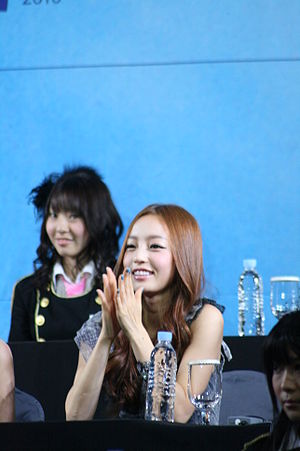
Goo Hara / Liv og karriere / 2008–2015: Kara og solo aktiviteter
Goo Hara på Asia Song Festival i 2010.
Goo Hara, bedre kendt som Hara, var en sydkoreansk sanger og var medlem af den sydkoreanske pigegruppe Kara som havde fem medlemmer og blev dannet af DSP Media i 2007. Endvidere virkede hun som skuespillerinde, således i tv-dramaer herunder City Hunter i 2011. Hun debuterede som solist i juli 2015 med udgivelsen af sin EP Alohara.